Hammond Bridge

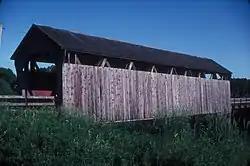

The Hammond Bridge is a historic structure located west of Hamilton, Iowa, United States. It spans North Cedar Creek for . In January 1894, Samuel B. Hammond, for whom the bridge is named, requested that the Marion County Board of Supervisors build a bridge near his property. In April of that year, they examined the site, and in June they contracted with S.F. Collins to build the Howe covered through truss bridge. He completed it later that year. The stream has been channelized so that the truss no longer spans the main water flow. In October 1977, a truck accident closed the bridge for two years, and it reopened in September 1979. The bridge was listed on the National Register of Historic Places in 1998. While it remains in place, a newer span was built to carry the vehicle traffic over the creek.